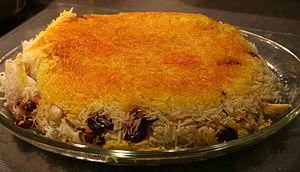
La croûte de riz est la partie du riz qui brûle légèrement au fond de la casserole lorsqu'on le cuit. Il est apprécié dans de nombreuses régions du monde, en Asie et en Amérique latine, et est donc connu sous de nombreux noms. Sa consommation permet d'éviter du gaspillage alimentaire et sa texture croustillante en fait une gourmandise recherchée par les connaisseurs.